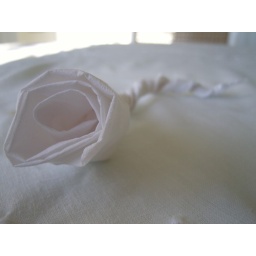
once upon a time a little paper flower